Cuffing season

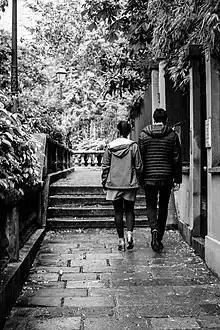
Cuffing season generally begins in autumn when the weather turns colder.

Cuffing season is typically defined as the time of year when single people actively search for short-term romantic partners to spend the colder months with, typically (in Northern Hemisphere locations) from October through March, culminating with Valentine's Day. The term "cuff" is slang that alludes to handcuffs and means metaphorically to attach oneself to another individual.